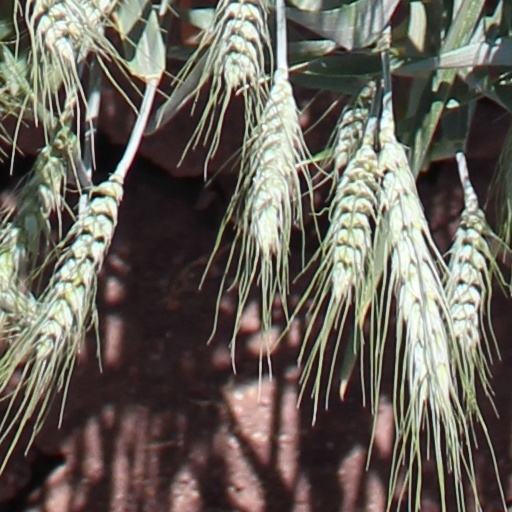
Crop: wheat